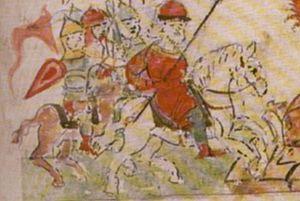
Vladimir Sviatoslavitch, dit « le Beau Soleil », dit Vladimir Iᵉʳ, mais plus connu sous le nom de Vladimir le Grand, le Soleil Rouge ou encore saint Vladimir, est un grand-prince de la Rus' de Kiev de la dynastie des Riourikides, qui régna de 980 à 1015.